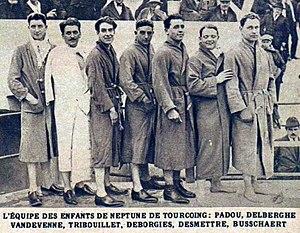
L'équipe des enfants de Neptune de Tourcoing en 1925
Les Enfants de Neptune de Tourcoing est un club de natation et de water polo français basé à Tourcoing. Il compte 46 titres de champion France élite de water polo depuis sa création dont 27 titres entre 1921 et 1964.
Henri Padou, né le 15 mai 1898 à Roubaix et mort le 19 novembre 1981 à Wasquehal, est un joueur de water-polo et nageur français.